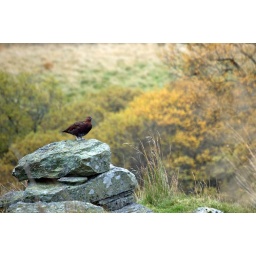
A red grouse captured in the mountains of Perthshire, Scotland